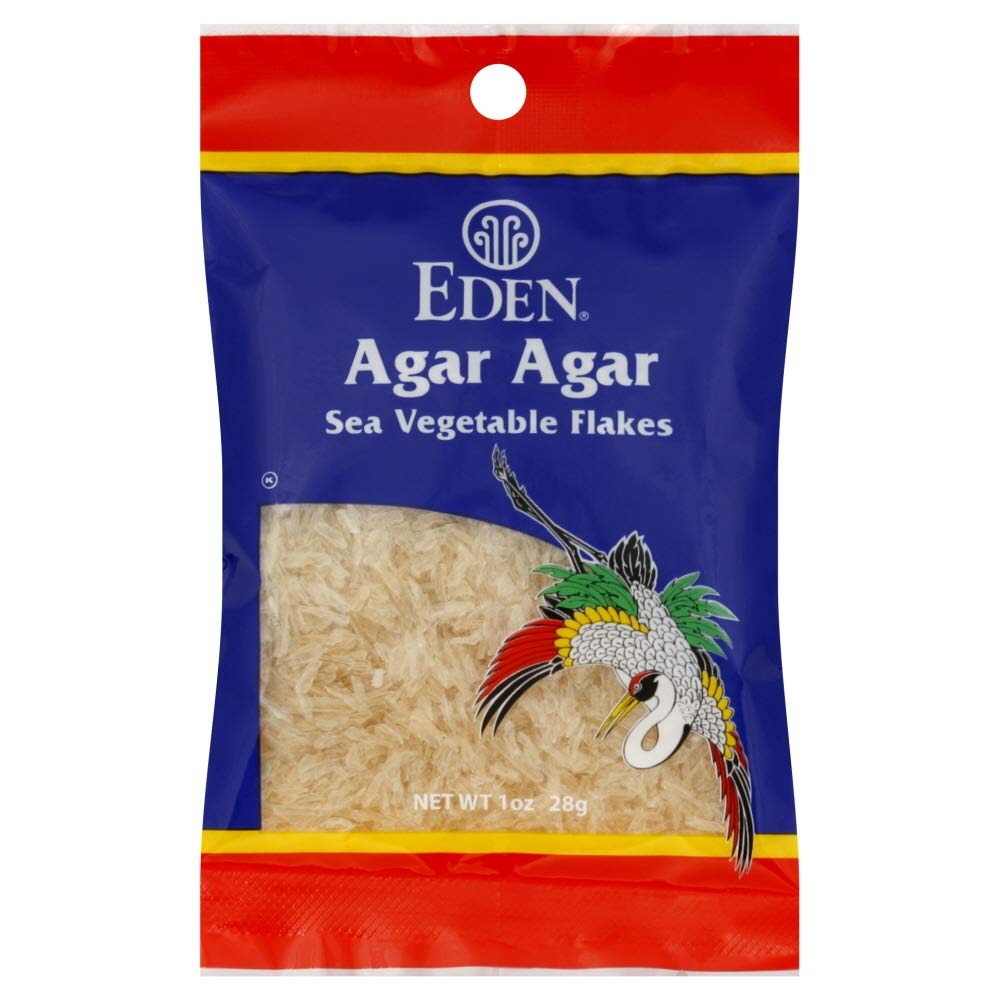
Item Name: Eden Foods Seaweed Flake Agar Agar
Value: 1.0
Unit: Count

Price: 12.99